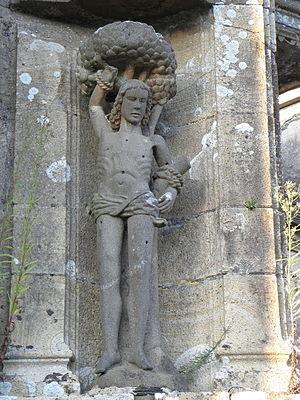
Porche sud de l'église Saint-Pierre de Ploudiry (29). Statue de Saint-Sébastien.